Selby (Brayton Gates) railway station

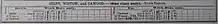
July 1923 Railway timetable

A "Farewell" railtour ran on 22 April 1960 using two brake vans. The line closed on 2 May 1960.The very last train, sent out to collect a stranded van and Cawood station's office equipment, ran on 23 May 1960, hauled by a diesel shunter. As a boy, Wistow's Mr John Woodall had travelled on the first train in 1898, British Railways agreed to his request to travel in the guard's van of this final trip.